Paulina Irby

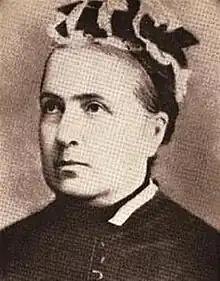

Adeline Paulina Irby (19 December 1831 – 15 September 1911) was a British travel writer and suffragist who founded an early girls' school in Sarajevo and organized relief to thousands of refugees. The centenary of her death was commemorated throughout the former Yugoslavia where she is often referred to simply as Miss Irby.